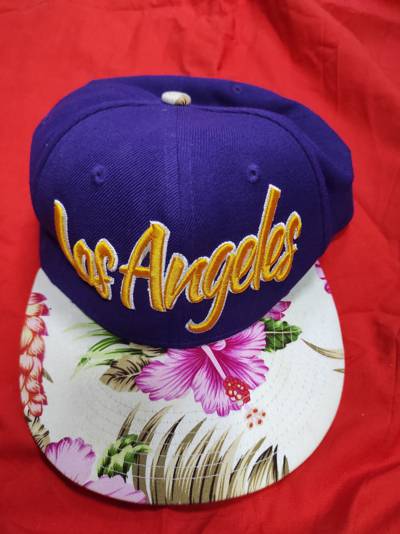
Waste category: clothes